Lai Chi Chong

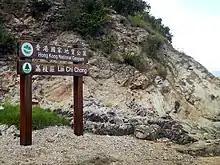
Hong Kong National Geopark sign in Lai Chi Chong.

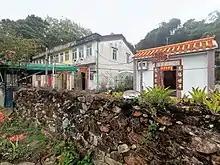
Residential houses and Hui Ancestral Hall in Lai Chi Chong.

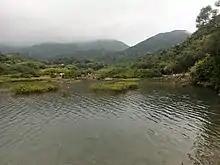
Mangroves at Lai Chi Chong.

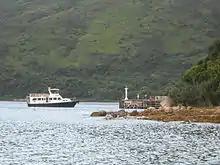
Lai Chi Chong ferry pier.

Lai Chi Chong is a village and an area of Hong Kong, located on the southeastern shore of Tolo Channel, and on the northern shore of the Sai Kung Peninsula, in the Eastern New Territories. Administratively, it is part of Tai Po District.